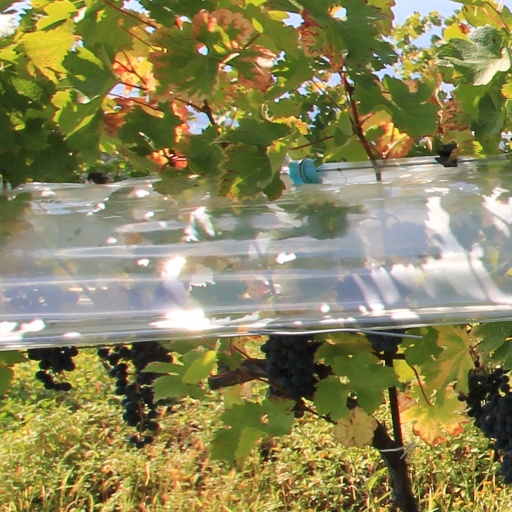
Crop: grape